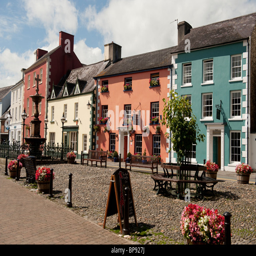
a row of pastel painted era period town houses